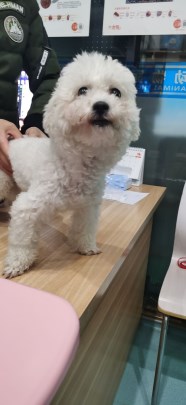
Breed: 3083-n000117-Bichon_Frise